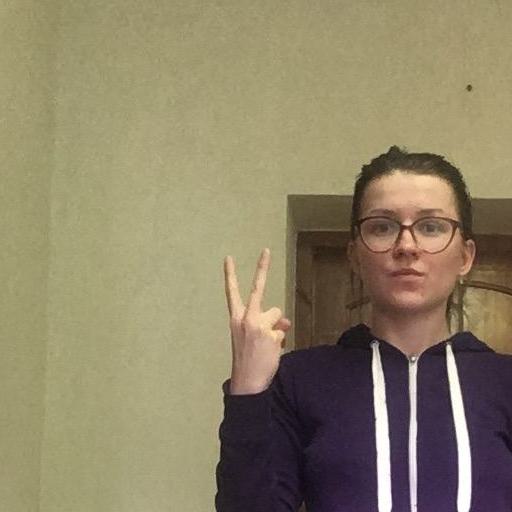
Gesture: peace_inverted